Cricosaurus

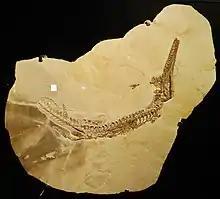
"C. bambergensis" fossil

"Cricosaurus" was first named by Wagner in 1858, as a reclassification of a specimen he had previously described in 1852 ("Stenosaurus" "elegans", "Stenosaurus" being a misspelling of "Steneosaurus").